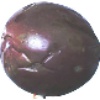
Label: passion_fruit